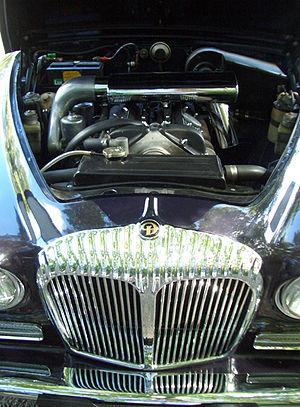
La Jaguar 420 et les Daimler Sovereign équivalentes sont présentées en octobre 1966 au salon de l'Automobile de Londres et produites pendant deux ans, comme expression ultime d'une série de "berlines compactes sportives" proposées par Jaguar tout au long de cette décennie, qui partagent toutes le même empattement. Développée à partir de la Jaguar Type-S, la 420 coûte environ 200 livres de plus que ce modèle, et met fin à son intérêt pour l'acheteur. Cependant la Type-S continue à être vendue aux côtés des 420/Sovereign jusqu'à ce que les deux modèles soient supplantés par les Jaguar XJ6 en 1968.